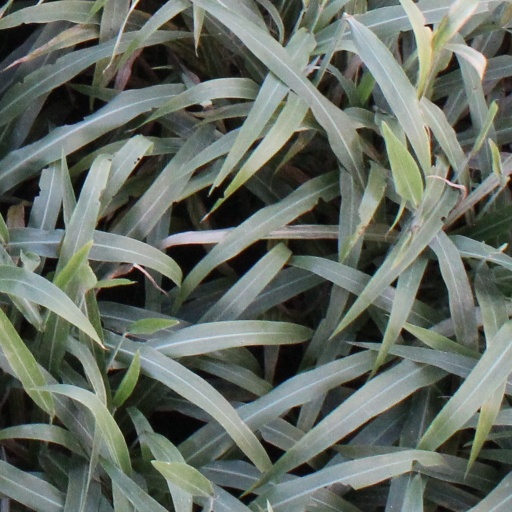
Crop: sorghum